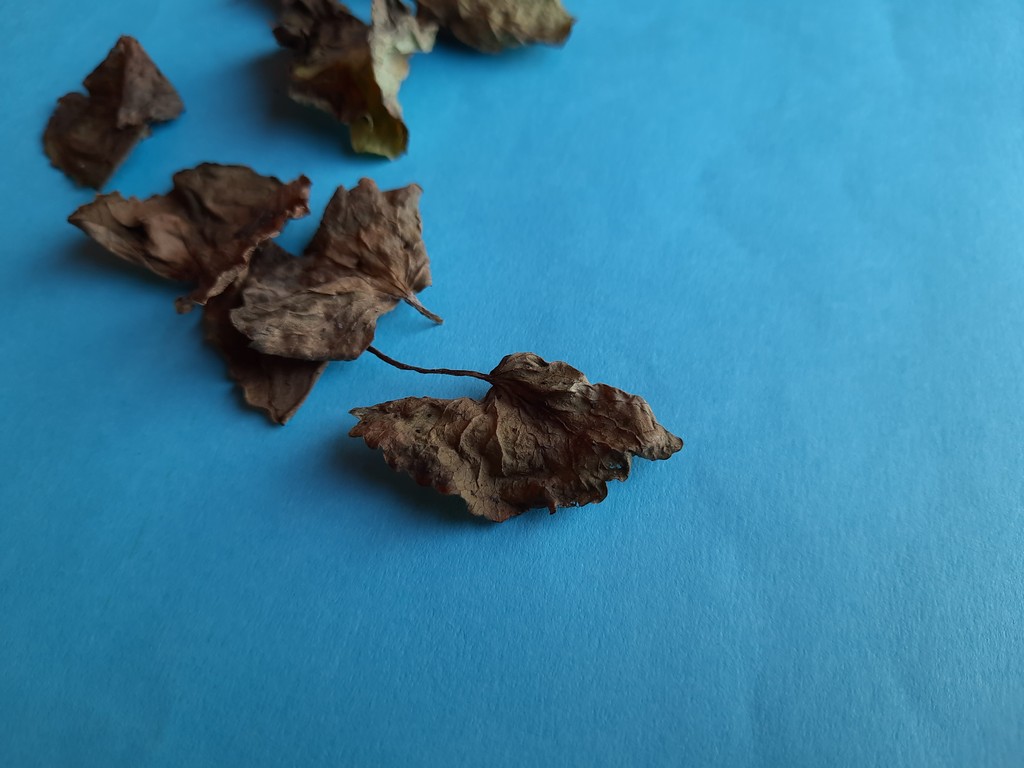
Label: Dried